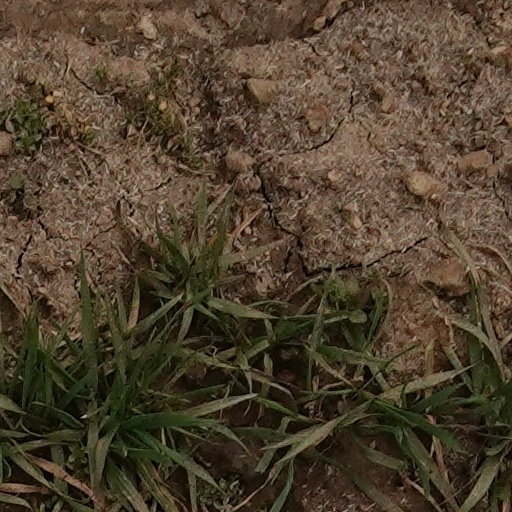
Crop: wheat